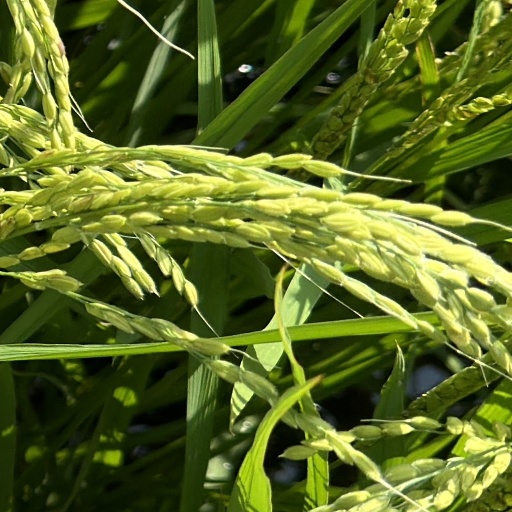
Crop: rice